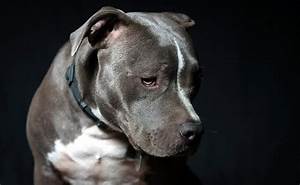
Label: dog